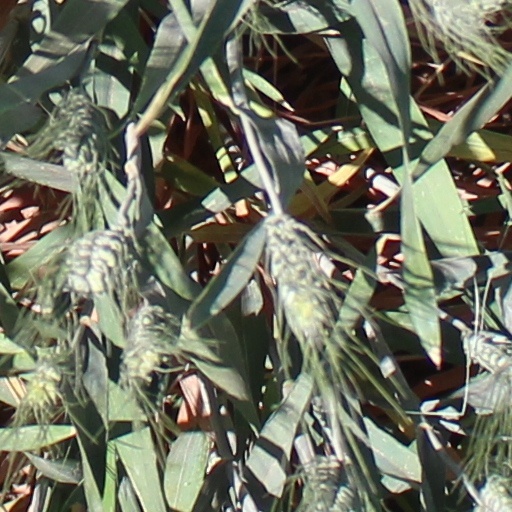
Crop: wheat